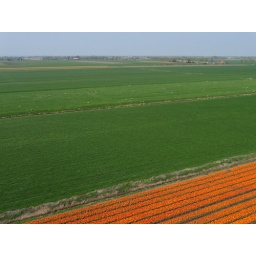
The white dots in the field are sheep.